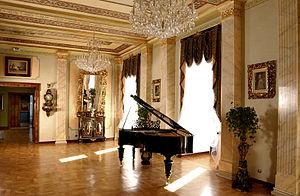
Le Musée de Bielsko-Biała ayant comme siège principal le château historique de Bielsko, en Silésie, Pologne, continue les traditions muséologiques commencées au début du XXᵉ siècle, au moment où les autorités autonomes de Bielsko silésienne et de Biała galicienne instituèrent deux musées distincts. À partir des années 1970, il s’enrichit de filiales régionales: Le Musée de Julian Fałat, Musée de la Technique et du Textile et enfin la Maison du Tisserand.